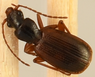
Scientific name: Cymindis neglecta
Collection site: Bartlett Experimental Forest NEON (BART), plot BART_028